CocoSori

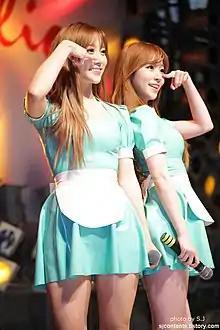
CocoSori in 2016

CocoSori was a South Korean duo formed by Mole Entertainment. They debuted on January 5, 2016, with the single "Dark Circle". On February 1, 2019, through a direct statement from Mole Entertainment, CocoSori was announced to have disbanded due to internal conflicts with member Coco.